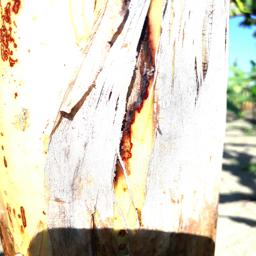
Label: PSEUDOSTEM WEEVIL